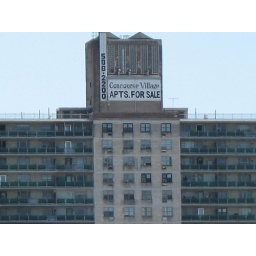
Bronx, NY, 04-29-06: &amp;quot;Concourse Village Apartments For Sale&amp;quot; sign on apartment building near Yankee Stadium.